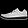
Label: Sneaker